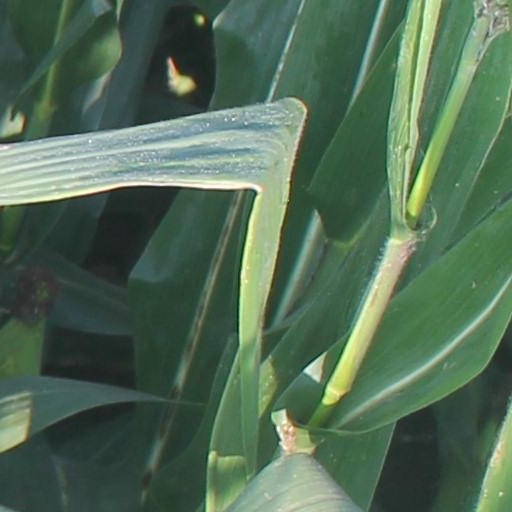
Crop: maize; corn